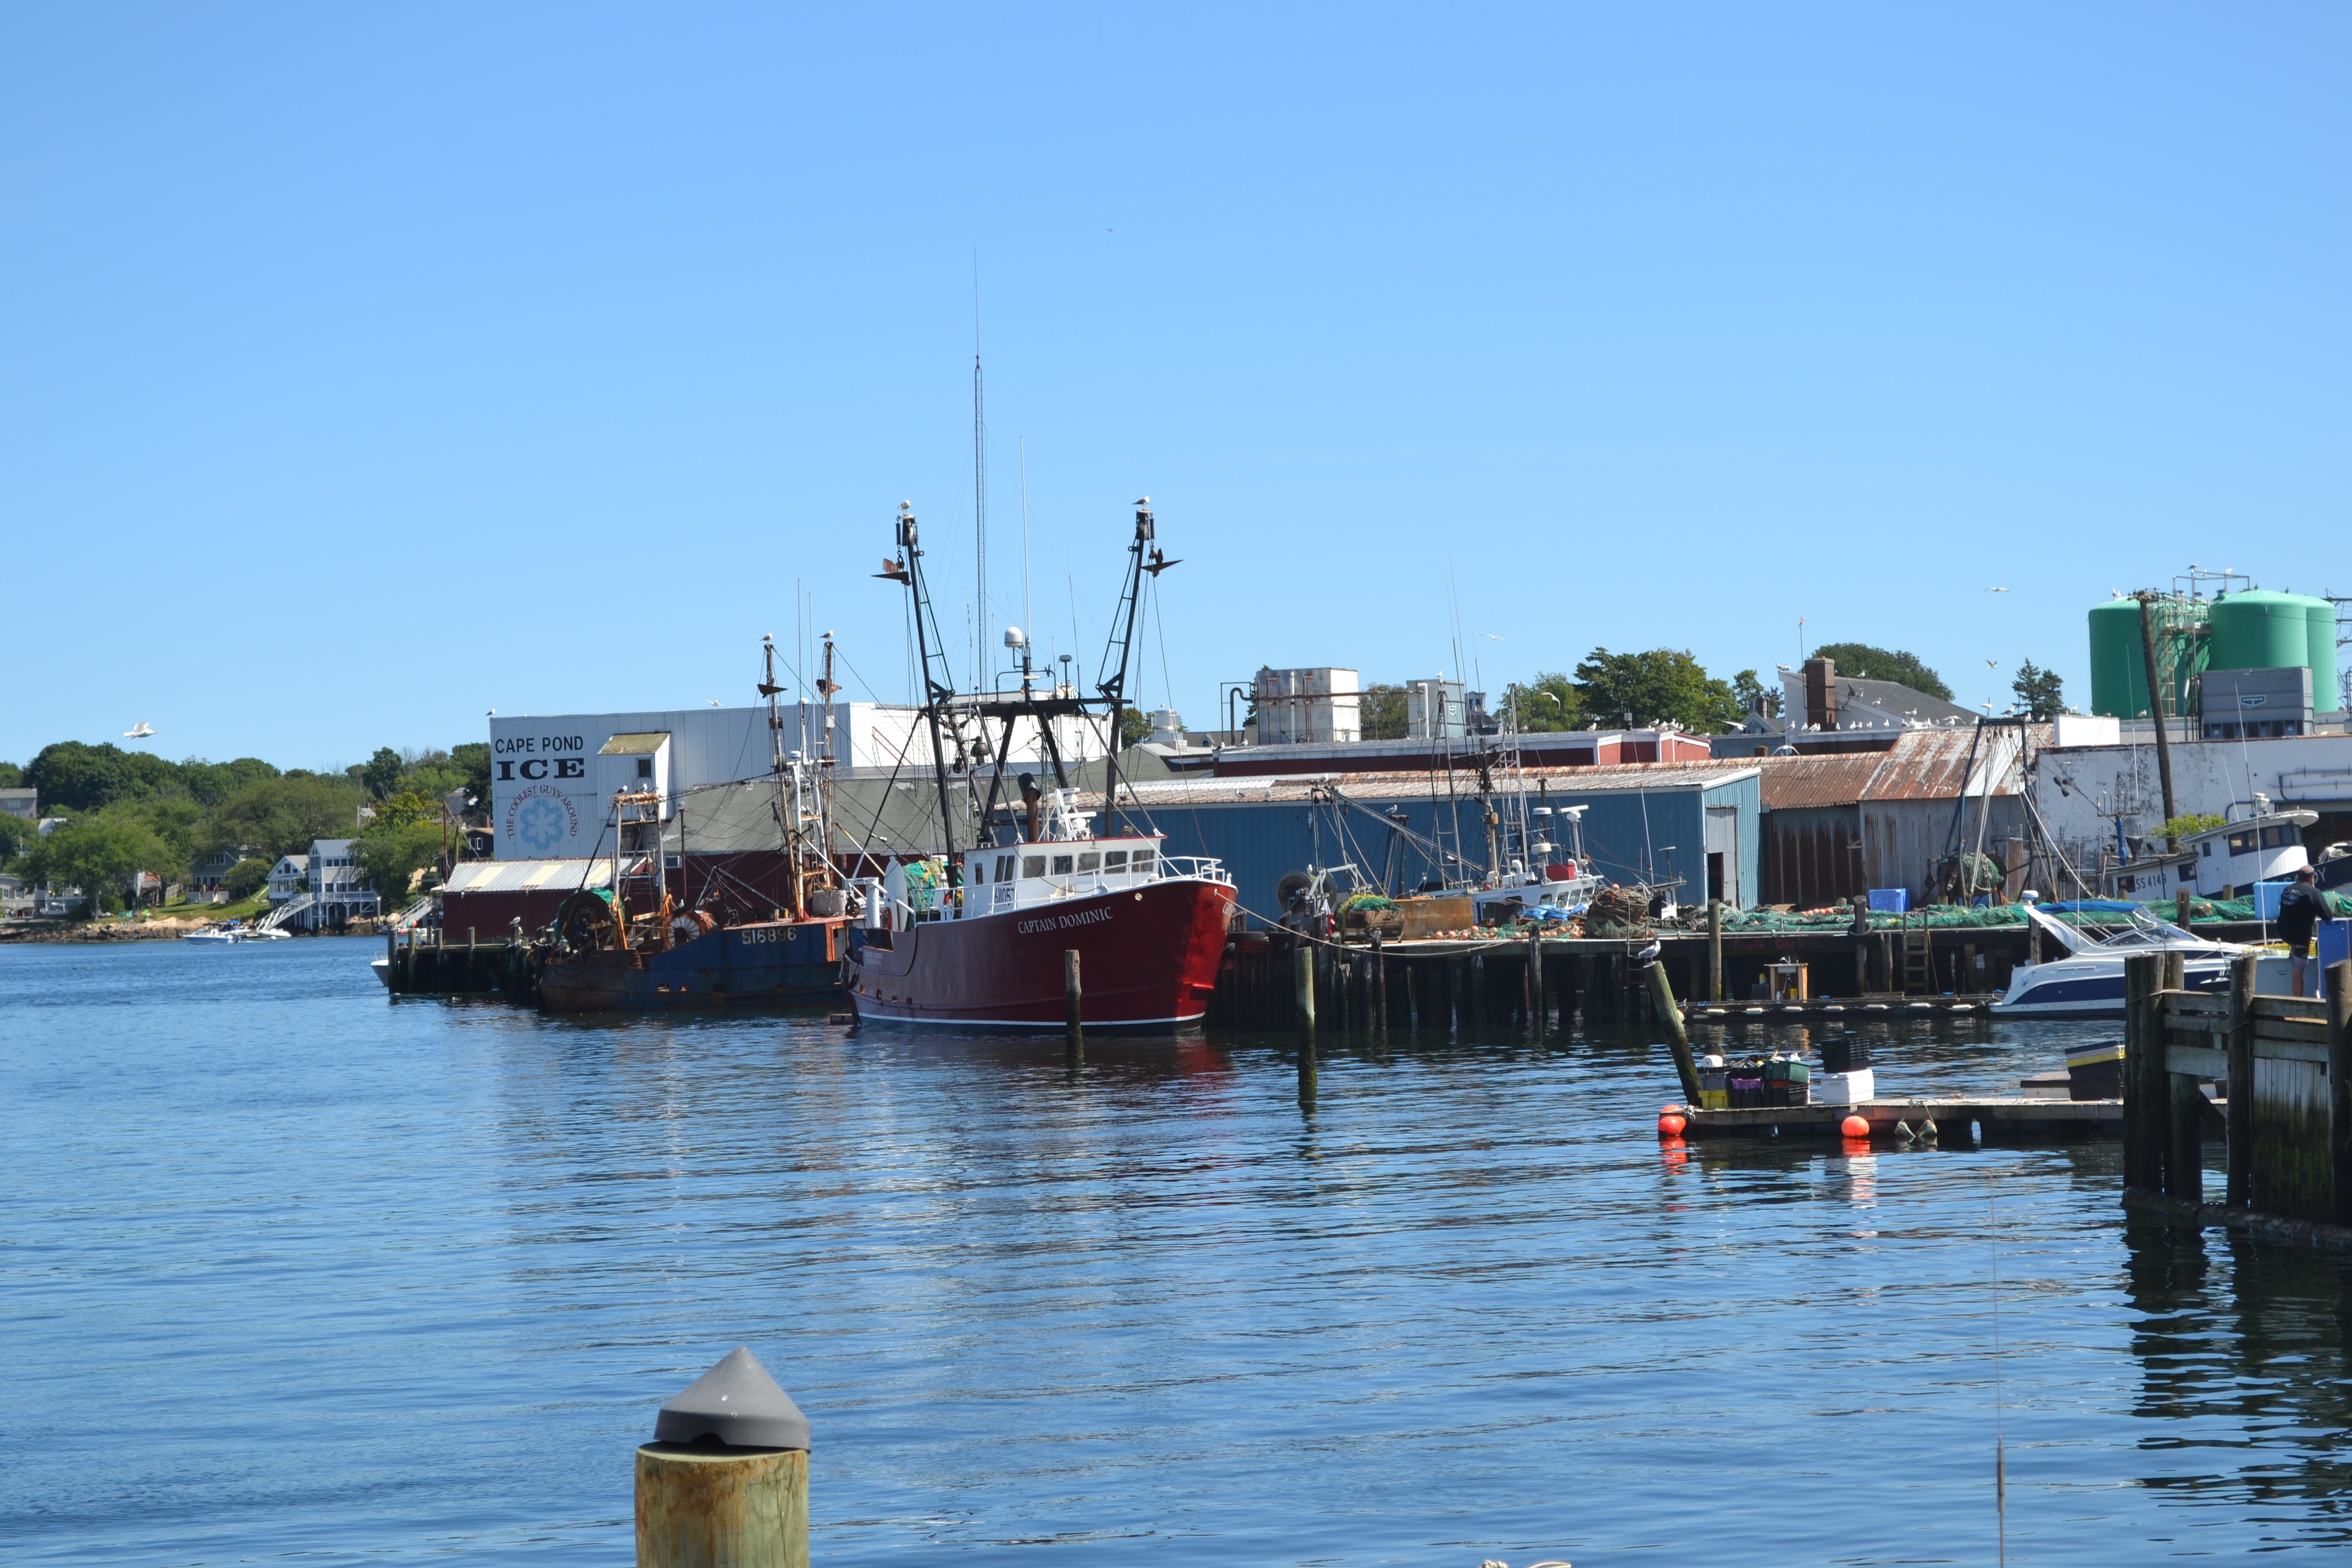
sea, coast, water, dock, boat, ship, vehicle, fishing, fisherman, bay, harbor, port, fish, waterway, fishing boat, docks, ferry, boating, infrastructure, channel, tugboat, watercraft, fishing vessel